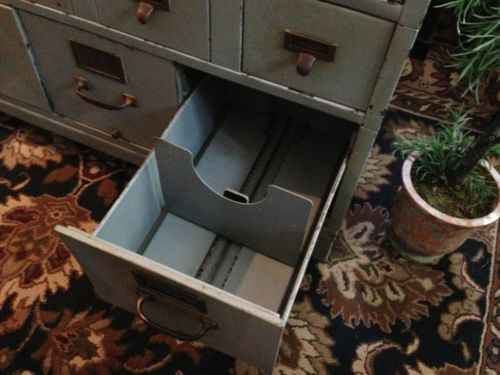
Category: cabinet